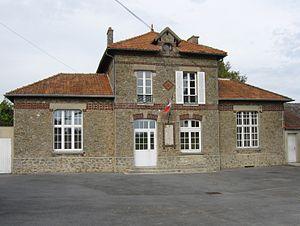
Mairie de Le Plessis-aux-Bois. (Seine-et-Marne, région Île-de-France).
Le Plessis-aux-Bois est une commune française située dans le département de Seine-et-Marne en région Île-de-France.